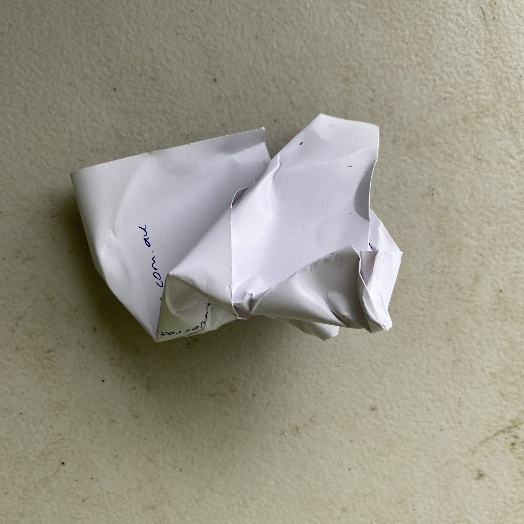
Label: Paper